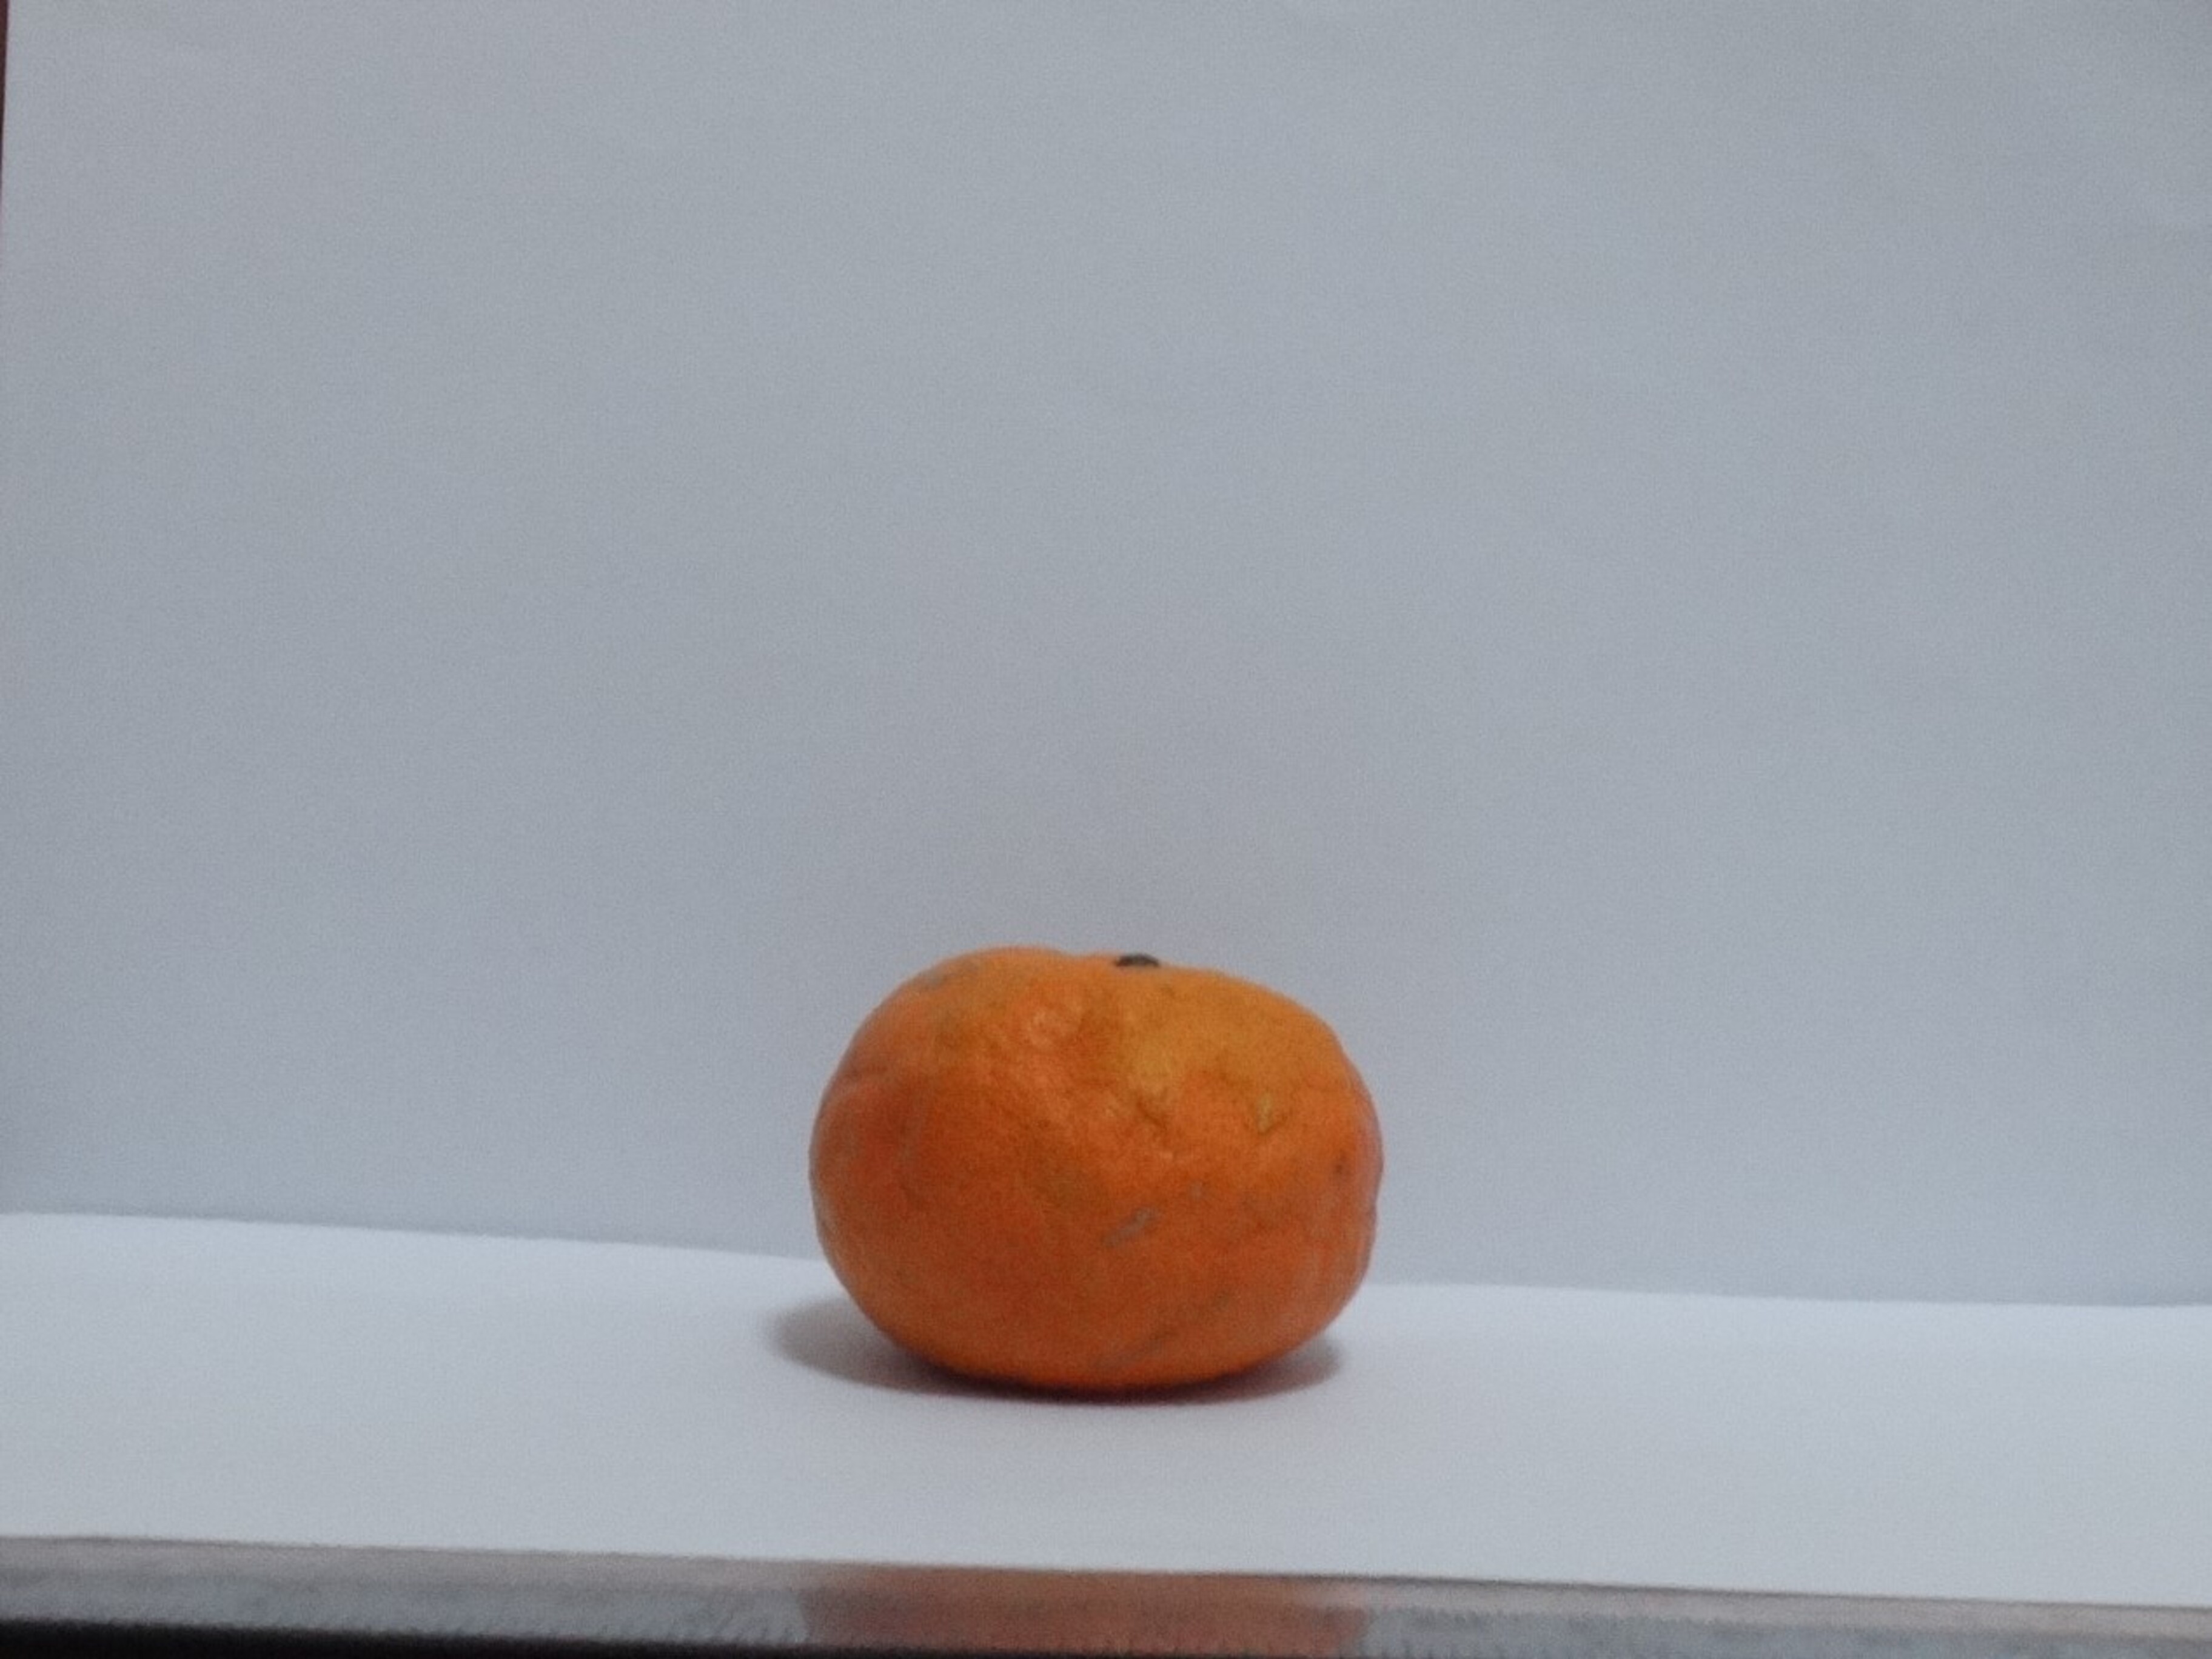
Citrus fruit variety: murcott